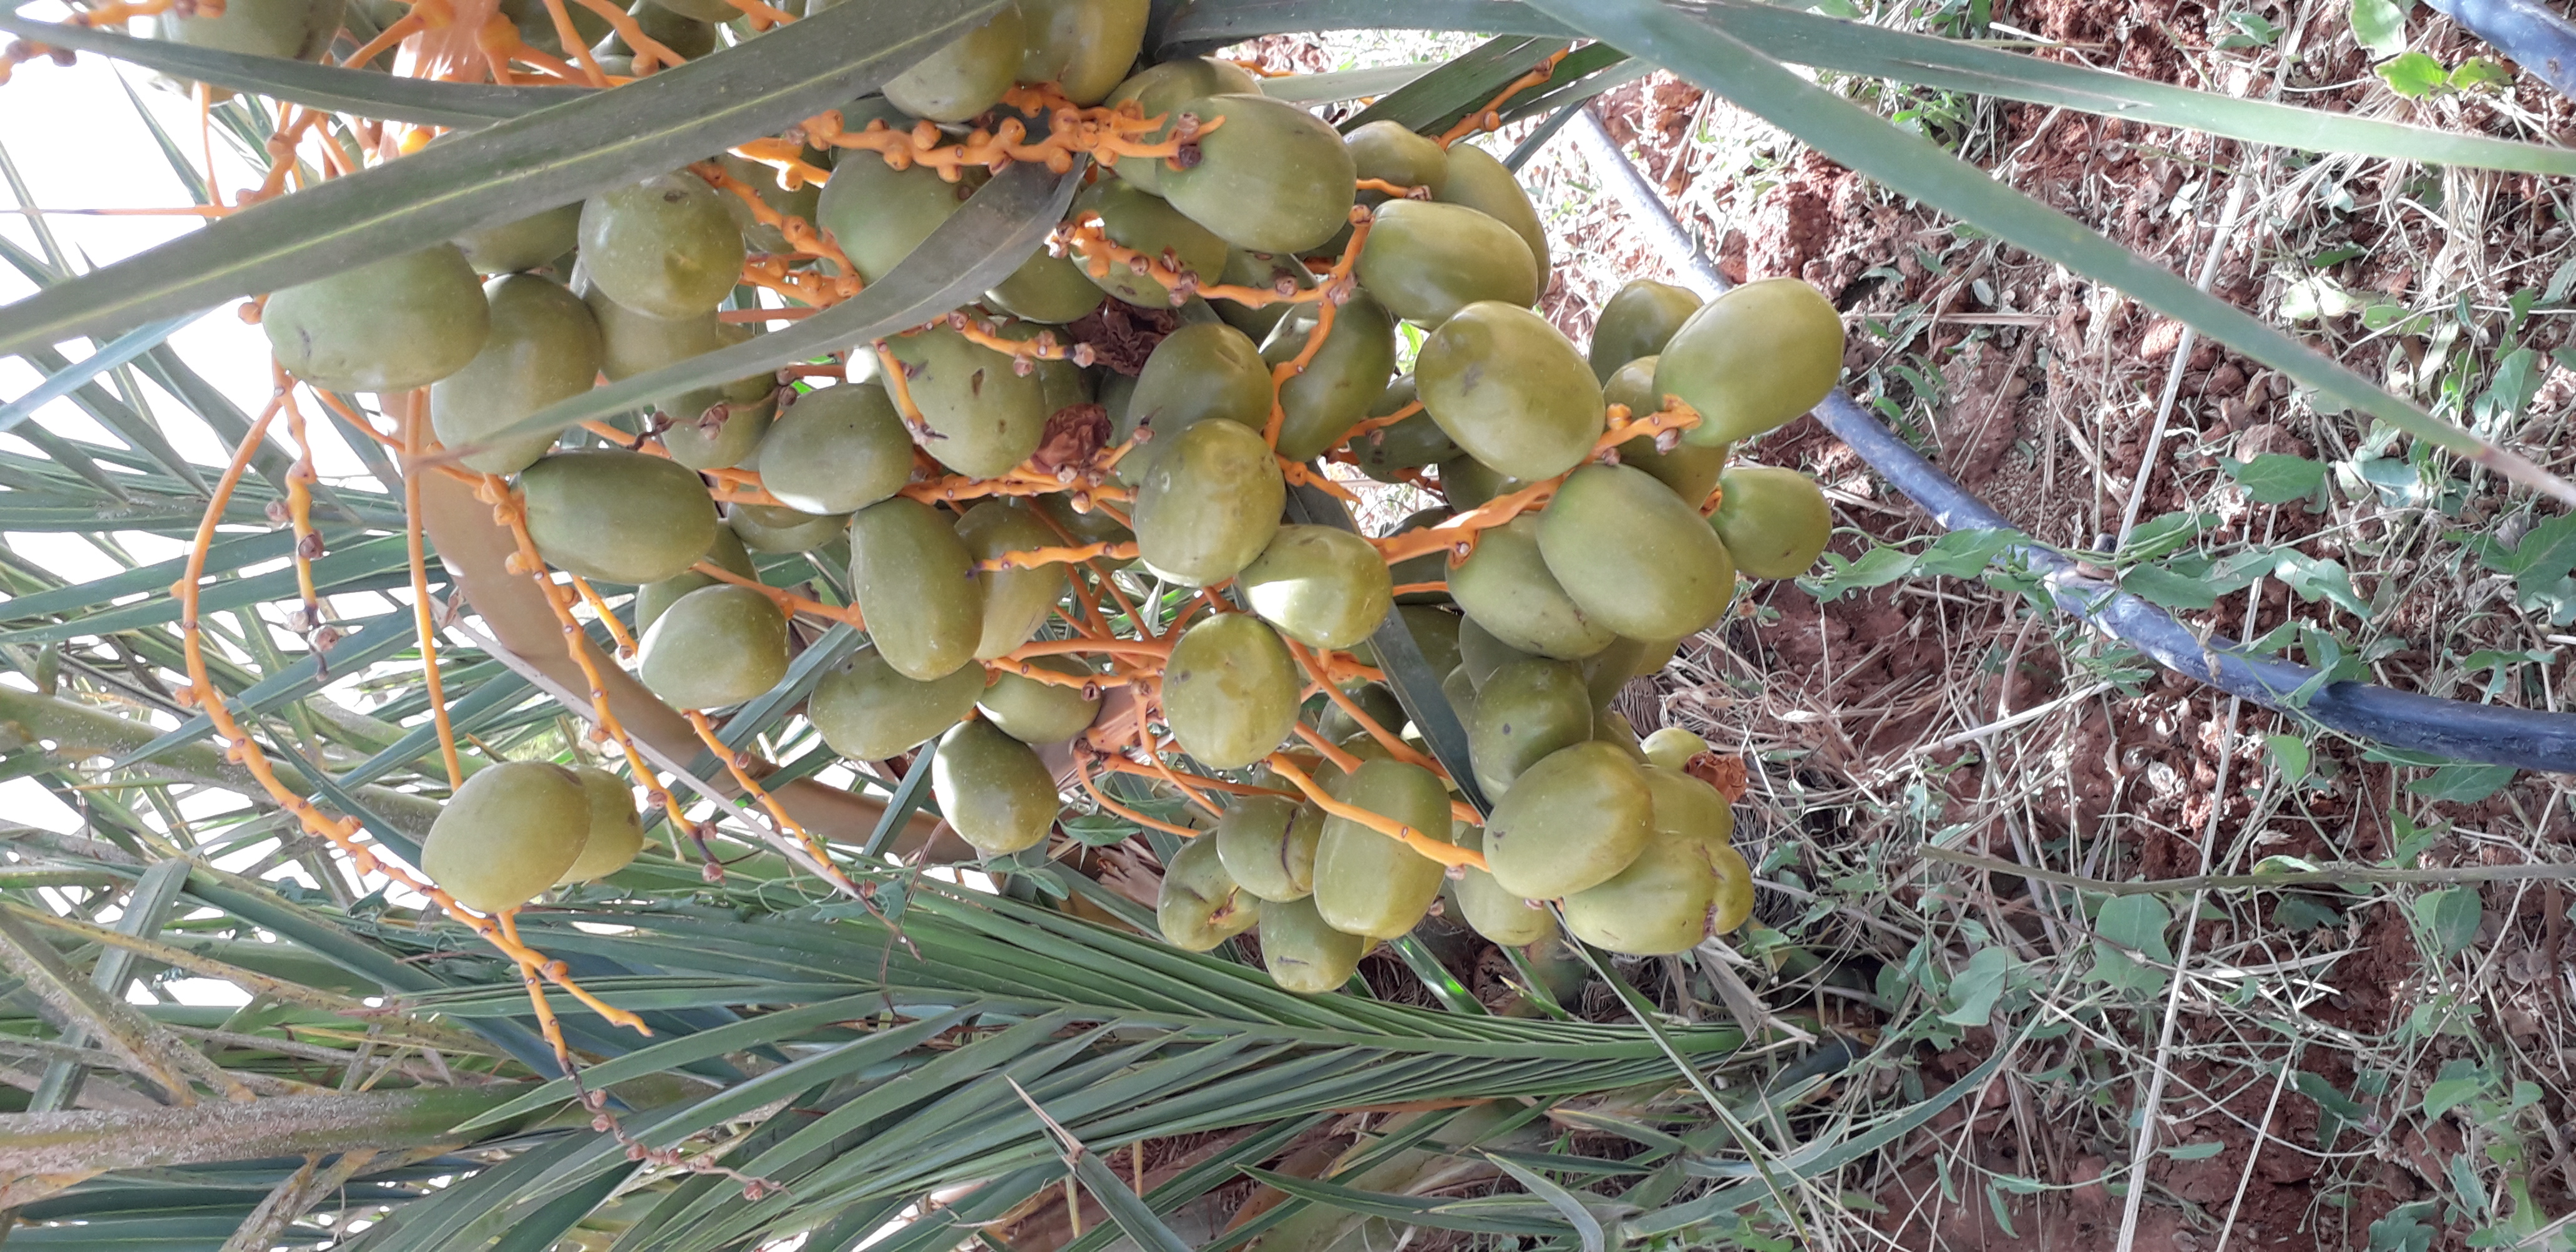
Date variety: Boufagous